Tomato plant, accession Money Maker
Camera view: horizontal (90 deg, fisheye); turntable rotation: 90 degrees
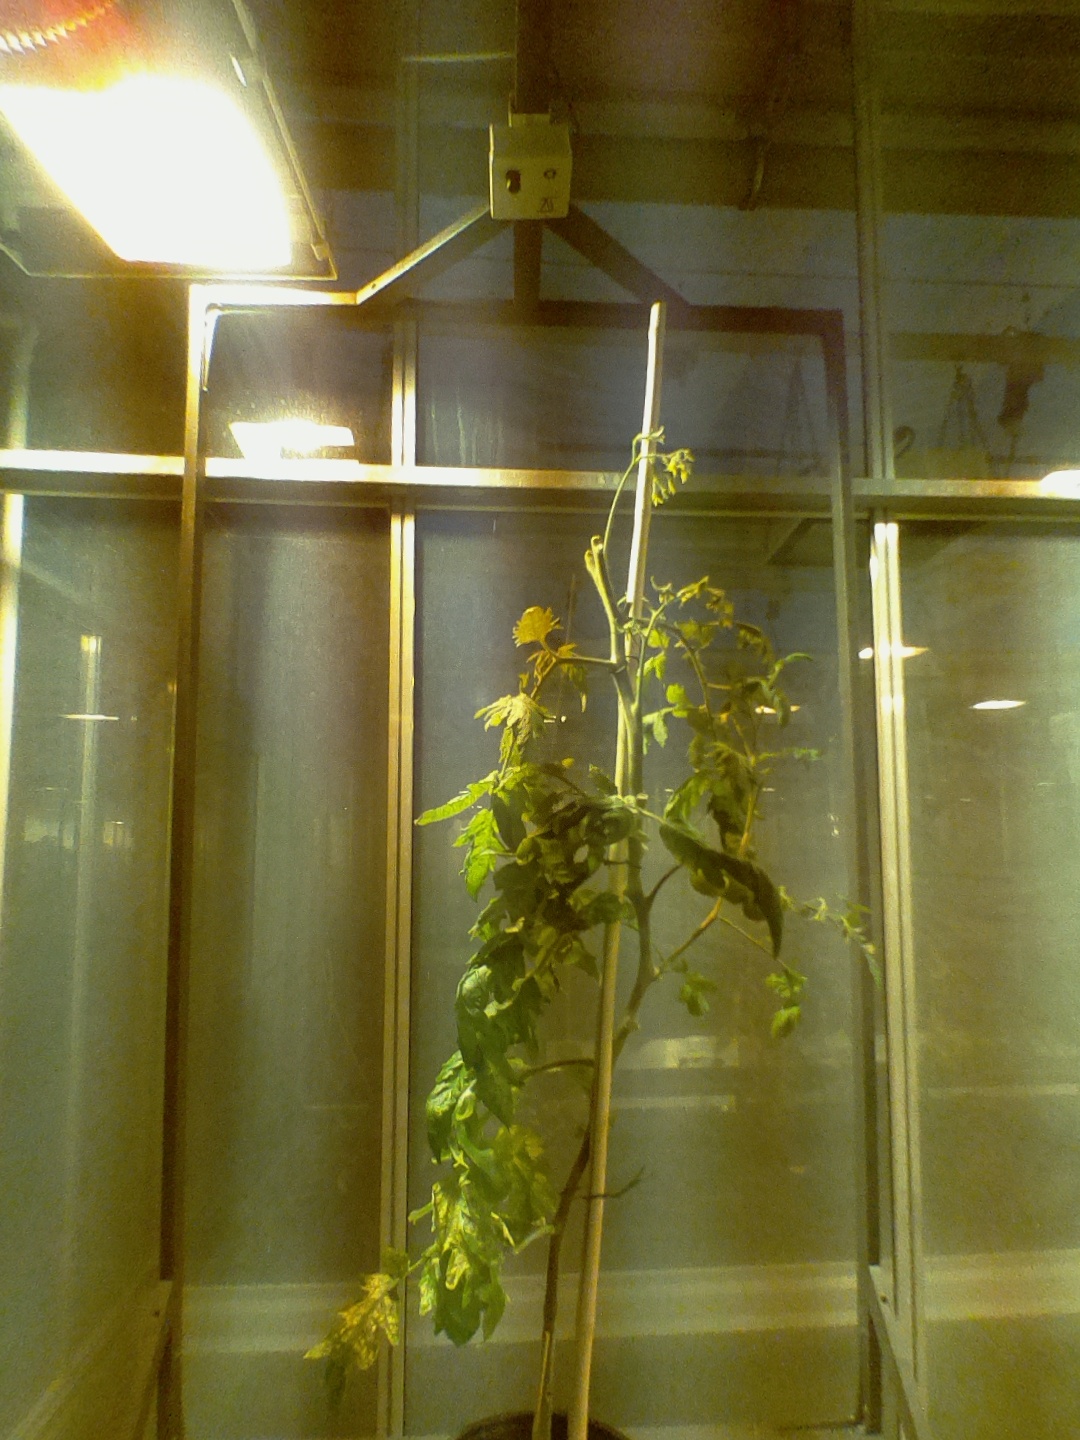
BBCH growth stage 74: 40%-50% of final fruit size